Jacques Coetzee and John Frank Brown

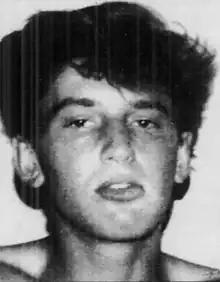
Undated photograph of Coetzee, used in the press while he was still a fugitive

Samuel Jacques Coetzee (1971 – 31 April 1997) and John Frank Brown (born 1963), collectively known as The Cross-Dressing Killers, were a pair of South African serial killers who murdered four men and one teenage boy in the Johannesburg area from 1993 to 1995. The pair's nickname comes from Coetzee's part-time job as a drag queen.